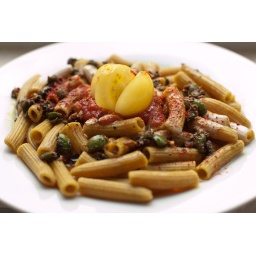
spelt-rigatoni with green olives and stewed tomatos in yellow oil of shy virgin garlic